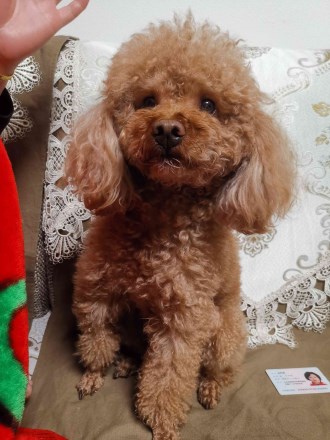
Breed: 7449-n000128-teddy